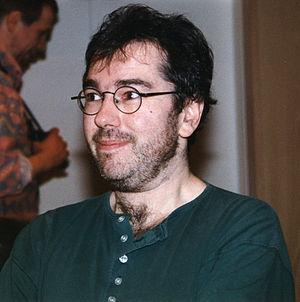
Ian McDonald aux journées SF en Allemagne